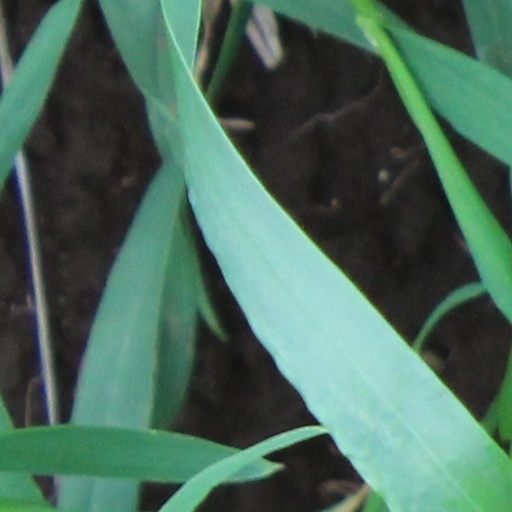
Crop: wheat